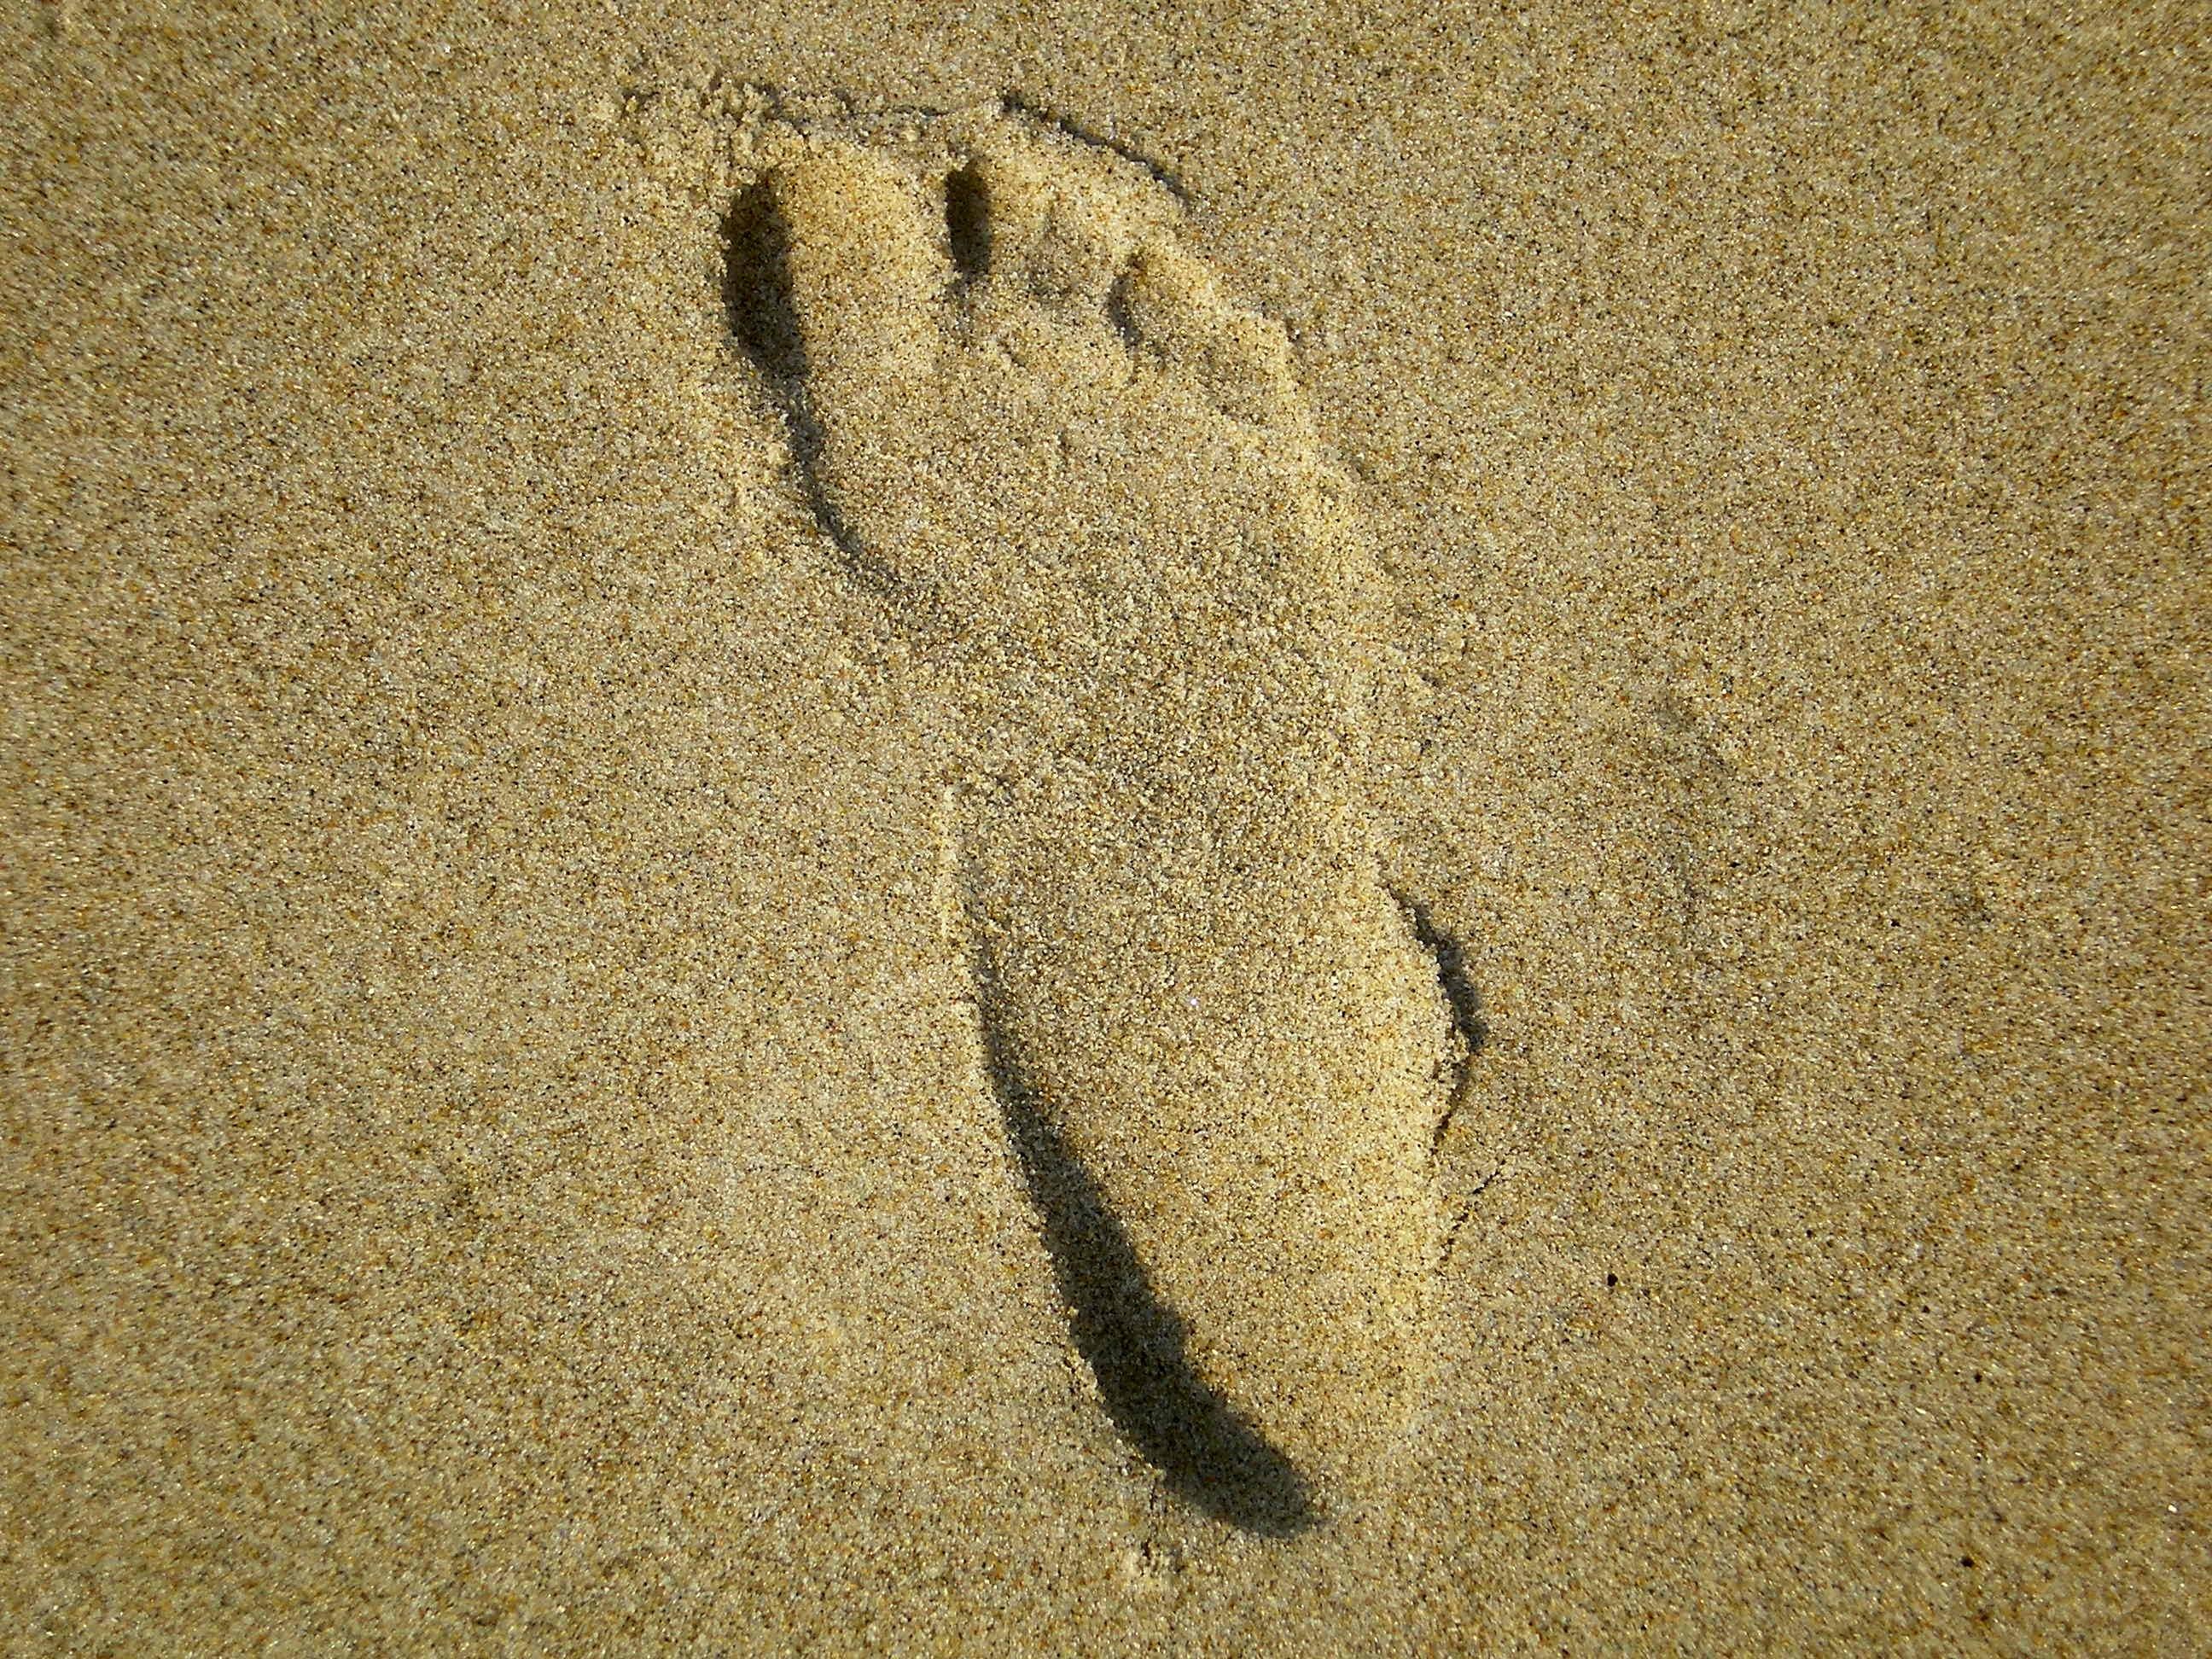
sand, texture, footprint, shadow, soil, material, barefoot, flooring